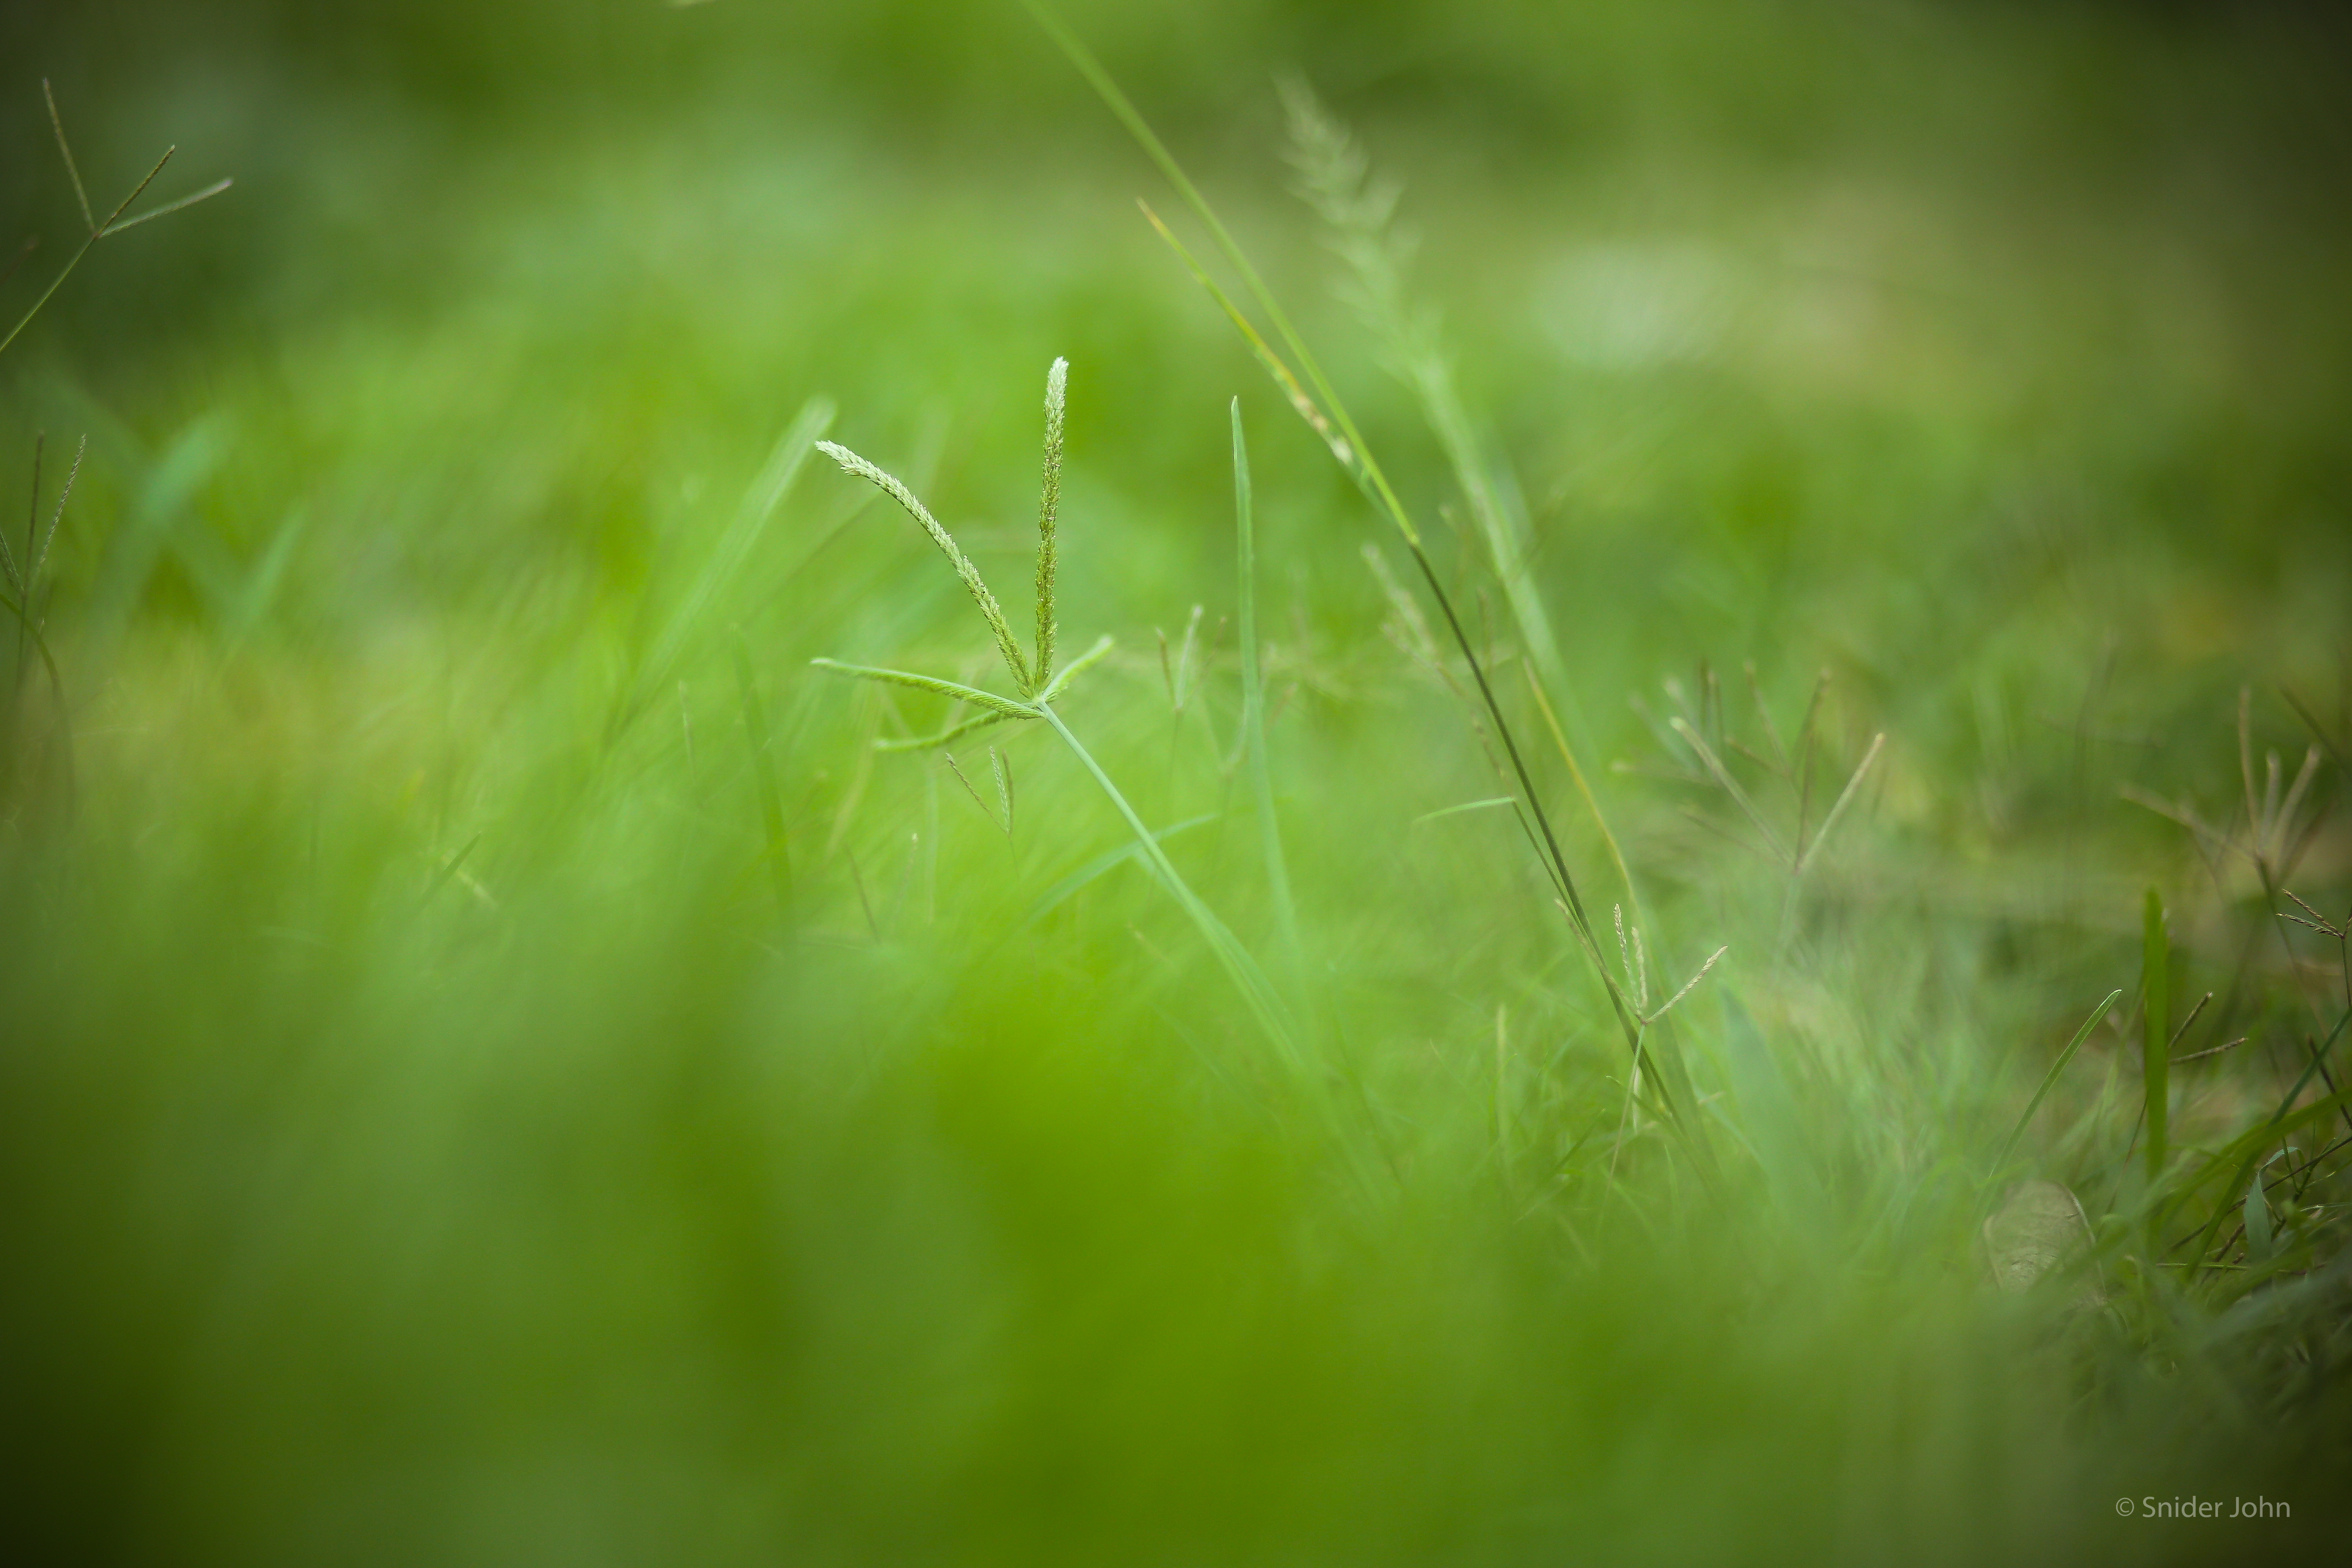
grass, meadow, prairie, sunlight, morning, green, close up, grassland, vegetation, ecosystem, moisture, macro photography, grass family, plant stem, computer wallpaper, ecoregion